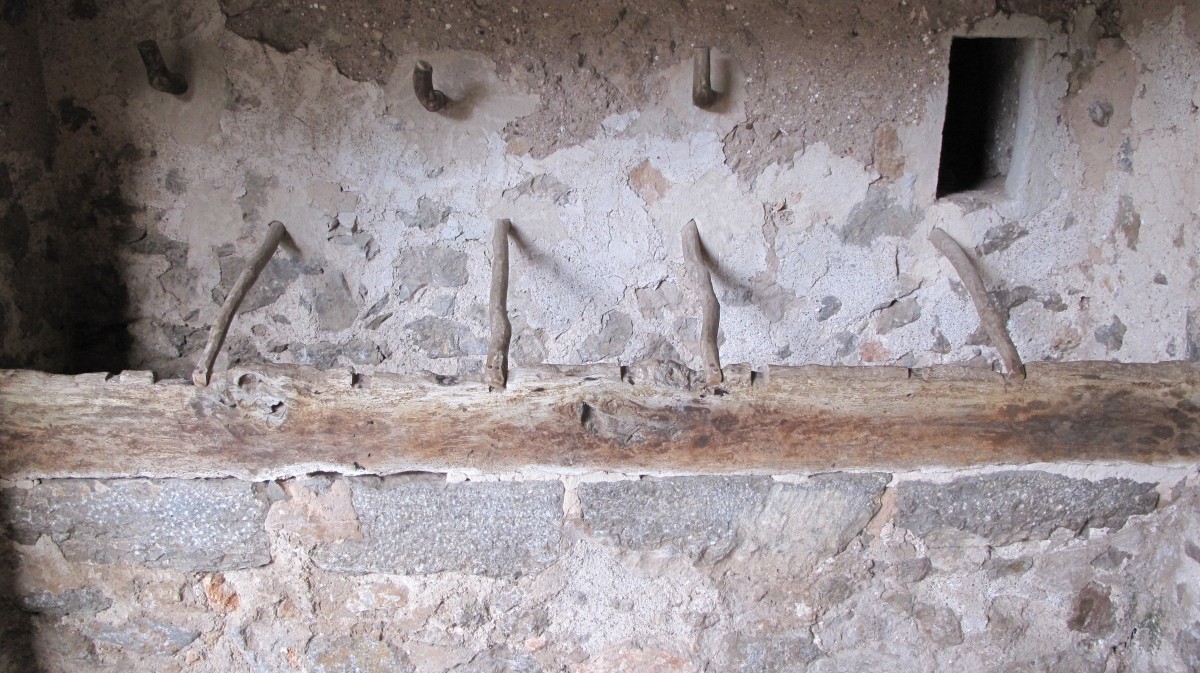
Tags: texture, wall, temple, ruins, plaster